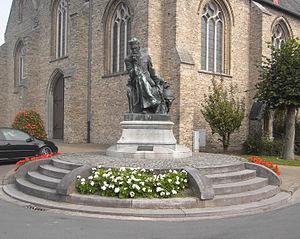
Pittem est une commune néerlandophone de Belgique située en Région flamande dans la province de Flandre-Occidentale, ainsi qu’une localité où siège son administration. La commune compte moins de 7 000 habitants.